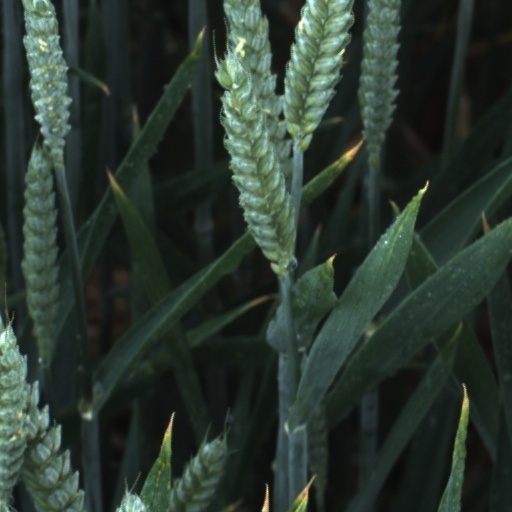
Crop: wheat